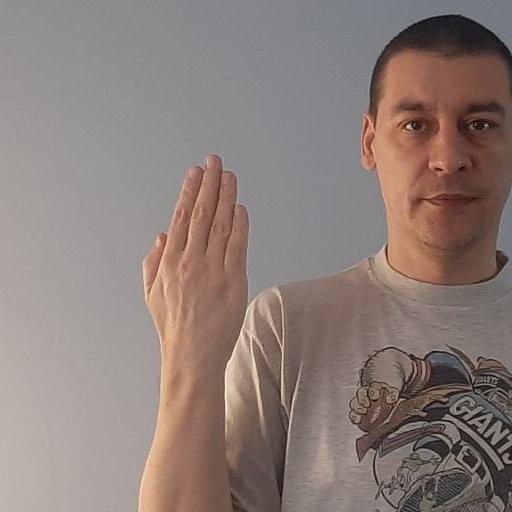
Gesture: stop_inverted